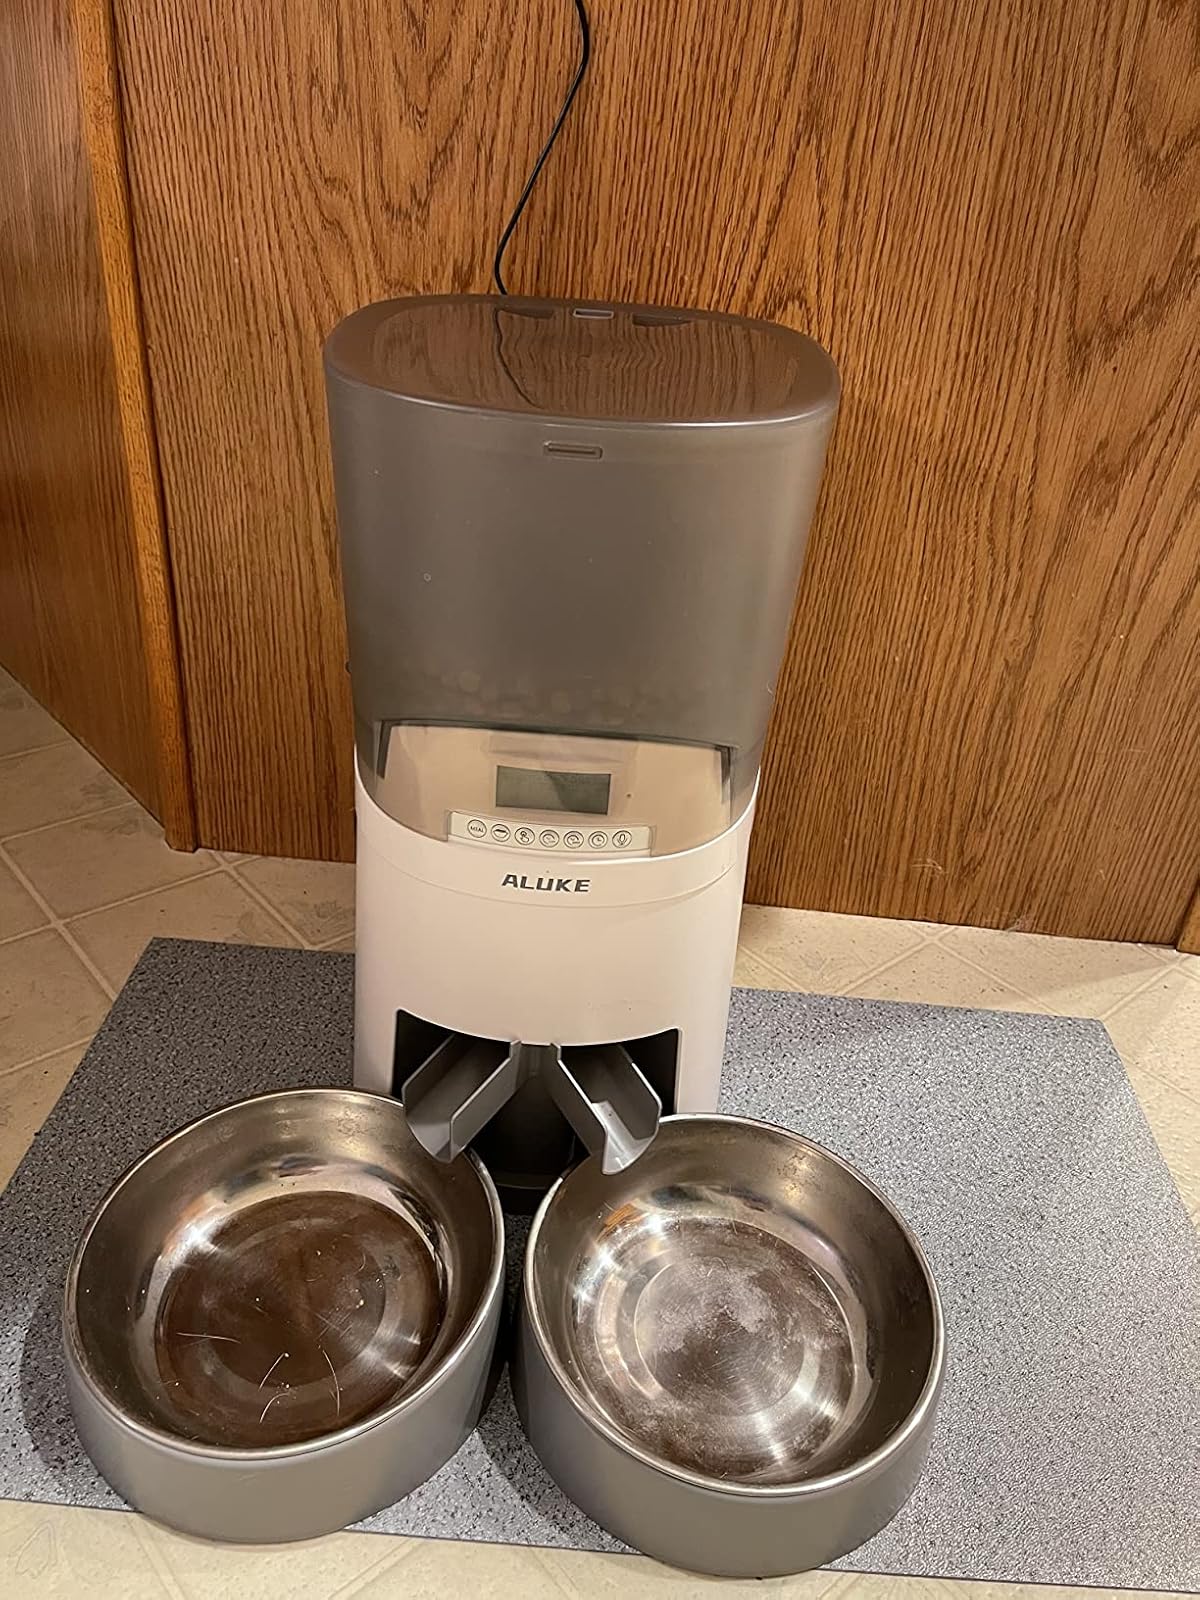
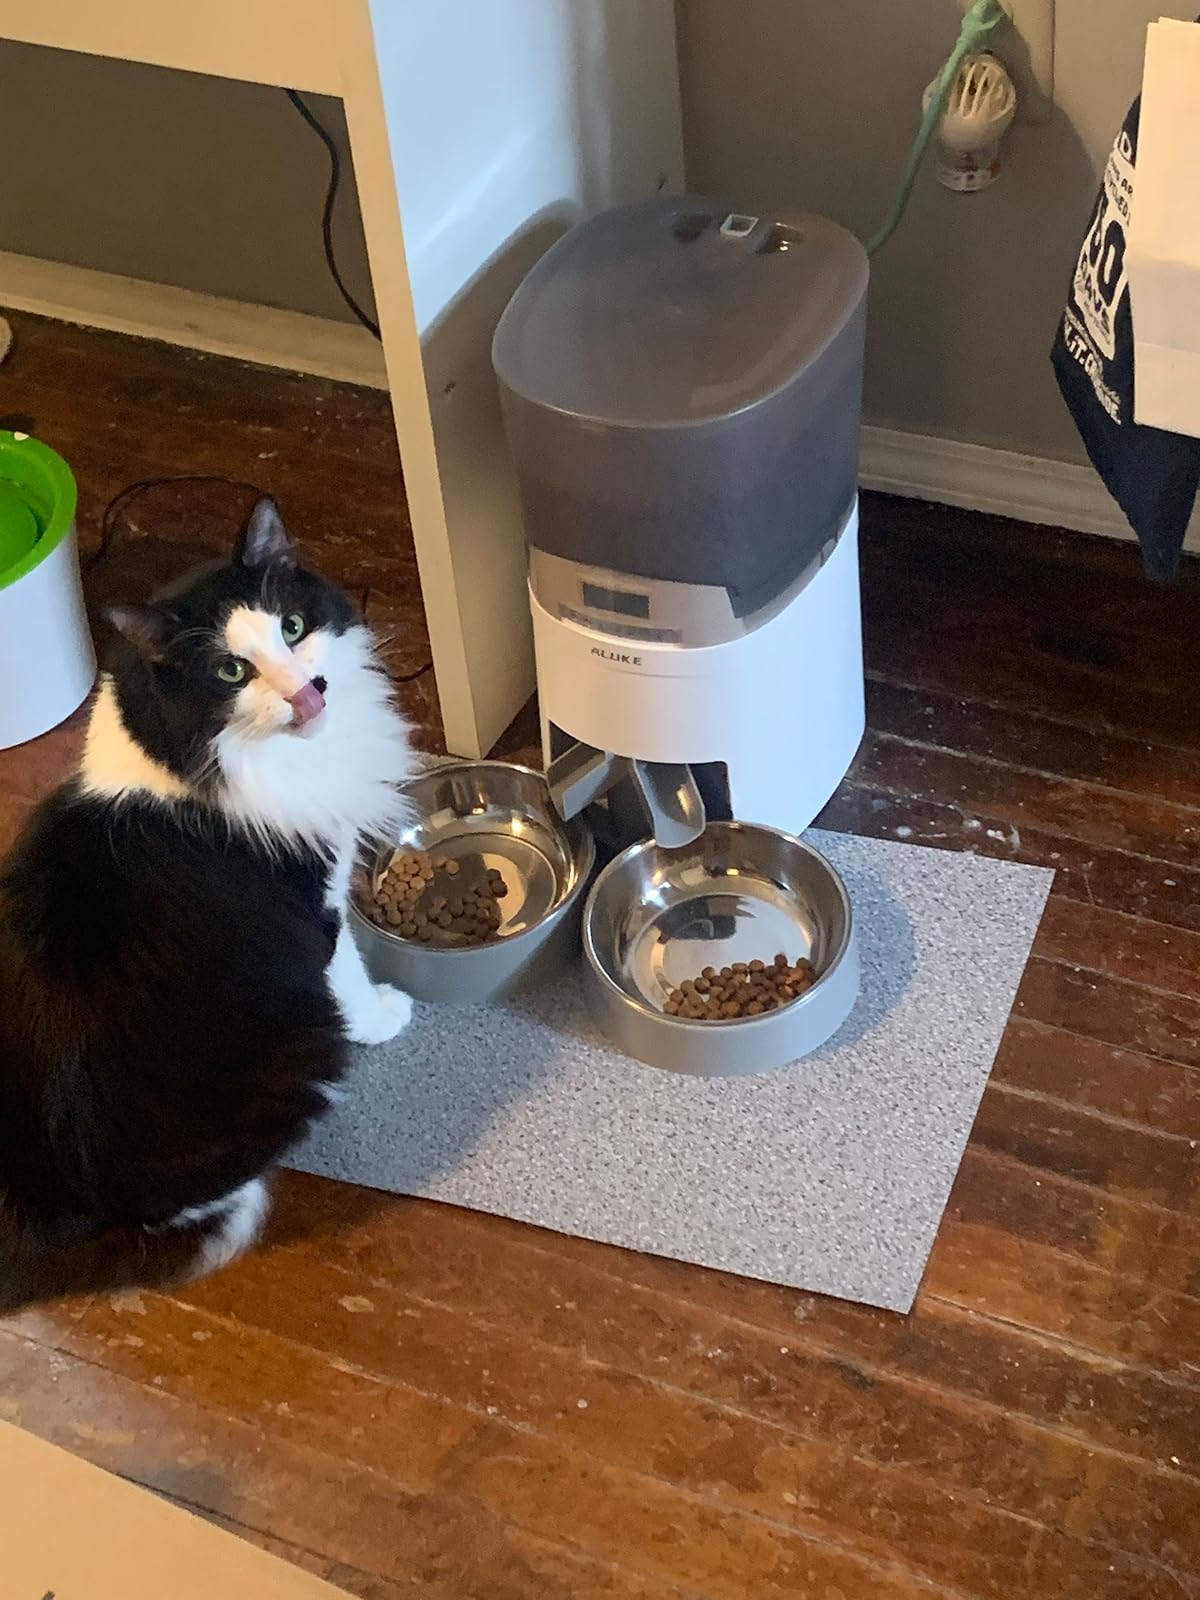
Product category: items_feeder
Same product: yes